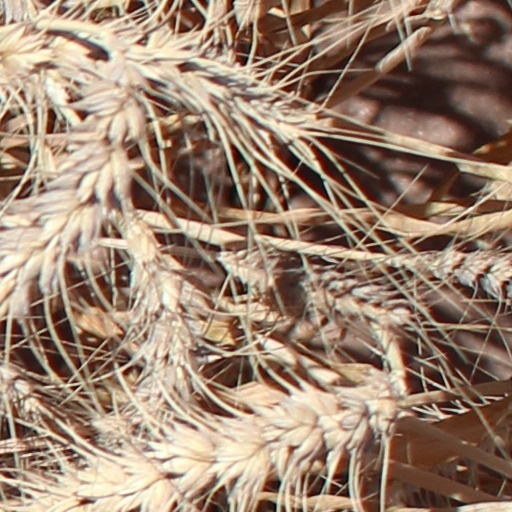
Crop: wheat